Oatlands, Glasgow

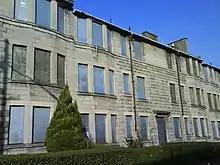
'Rehousing' tenements in Granton Street awaiting demolition (2008)

After a long process of demolitions –beginning with the red sandstone tenements which had been redeveloped just a few years earlier, leading to more problems being created than solved – in April 2005 work started on a comprehensive redevelopment scheme to create a new neighbourhood consisting of around 1,510 houses (1,217 or 81% new private and 293 or 19% for social rental, 213 of which are new). The award-winning project was promoted by Glasgow City Council, the lead developer being "Bett Homes" (later Avant Homes) with involvement from the Link and Glasgow Housing Associations, the local housing stock of the latter now being owned and managed by the New Gorbals Housing Association. By September 2007, part of the traffic by-pass (including a new Boulevard), 44 private houses and 172 social-rented dwellings had been constructed.